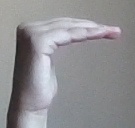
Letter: haa